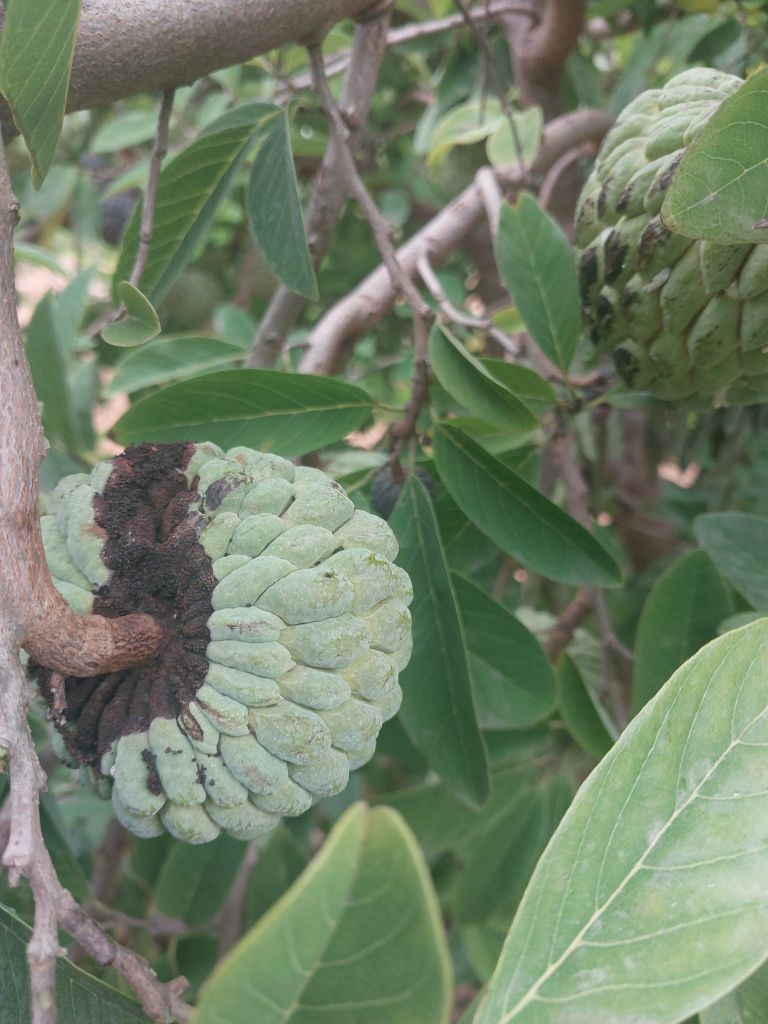
Disease label: Diplodia Rot